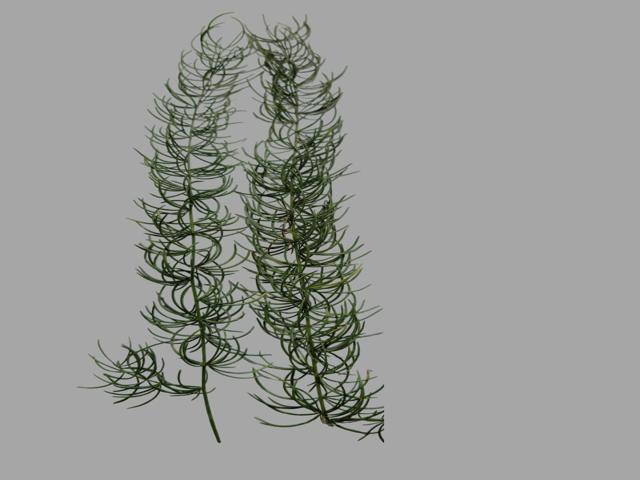
Plant: shotomuli